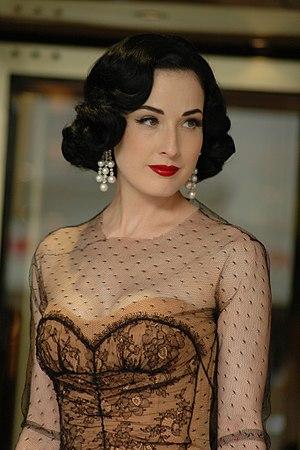
Dita von Teese, née Heather Renée Sweet le 28 septembre 1972 à Rochester, Michigan, est une danseuse érotique américaine. Elle est également mannequin, couturière, modèle érotique pour la photographie, chanteuse et actrice.